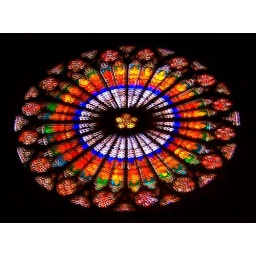
A large stained glass window in France.